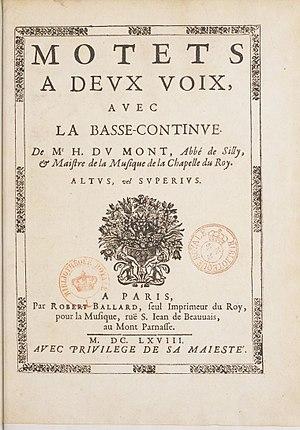
Title page of Henry Du Mont Motets à deux voix avec la basse continue. Paris
Henry de Thier, dit Henry Du Mont, né en 1610 à Looz, près de Tongres, et mort le 8 mai 1684 à Paris, est un organiste et compositeur de musique baroque originaire de la principauté de Liège, dont la carrière se déroule essentiellement à Paris. Figure importante de la vie musicale de la première partie du règne de Louis XIV, dirigeant la musique religieuse de la cour jusqu’en 1683, il sera une source d’inspiration majeure pour des compositeurs comme Lully et de Lalande.